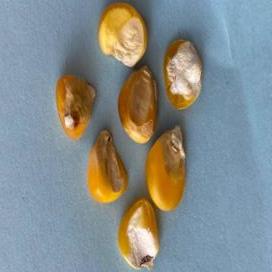
Maize quality: Bad